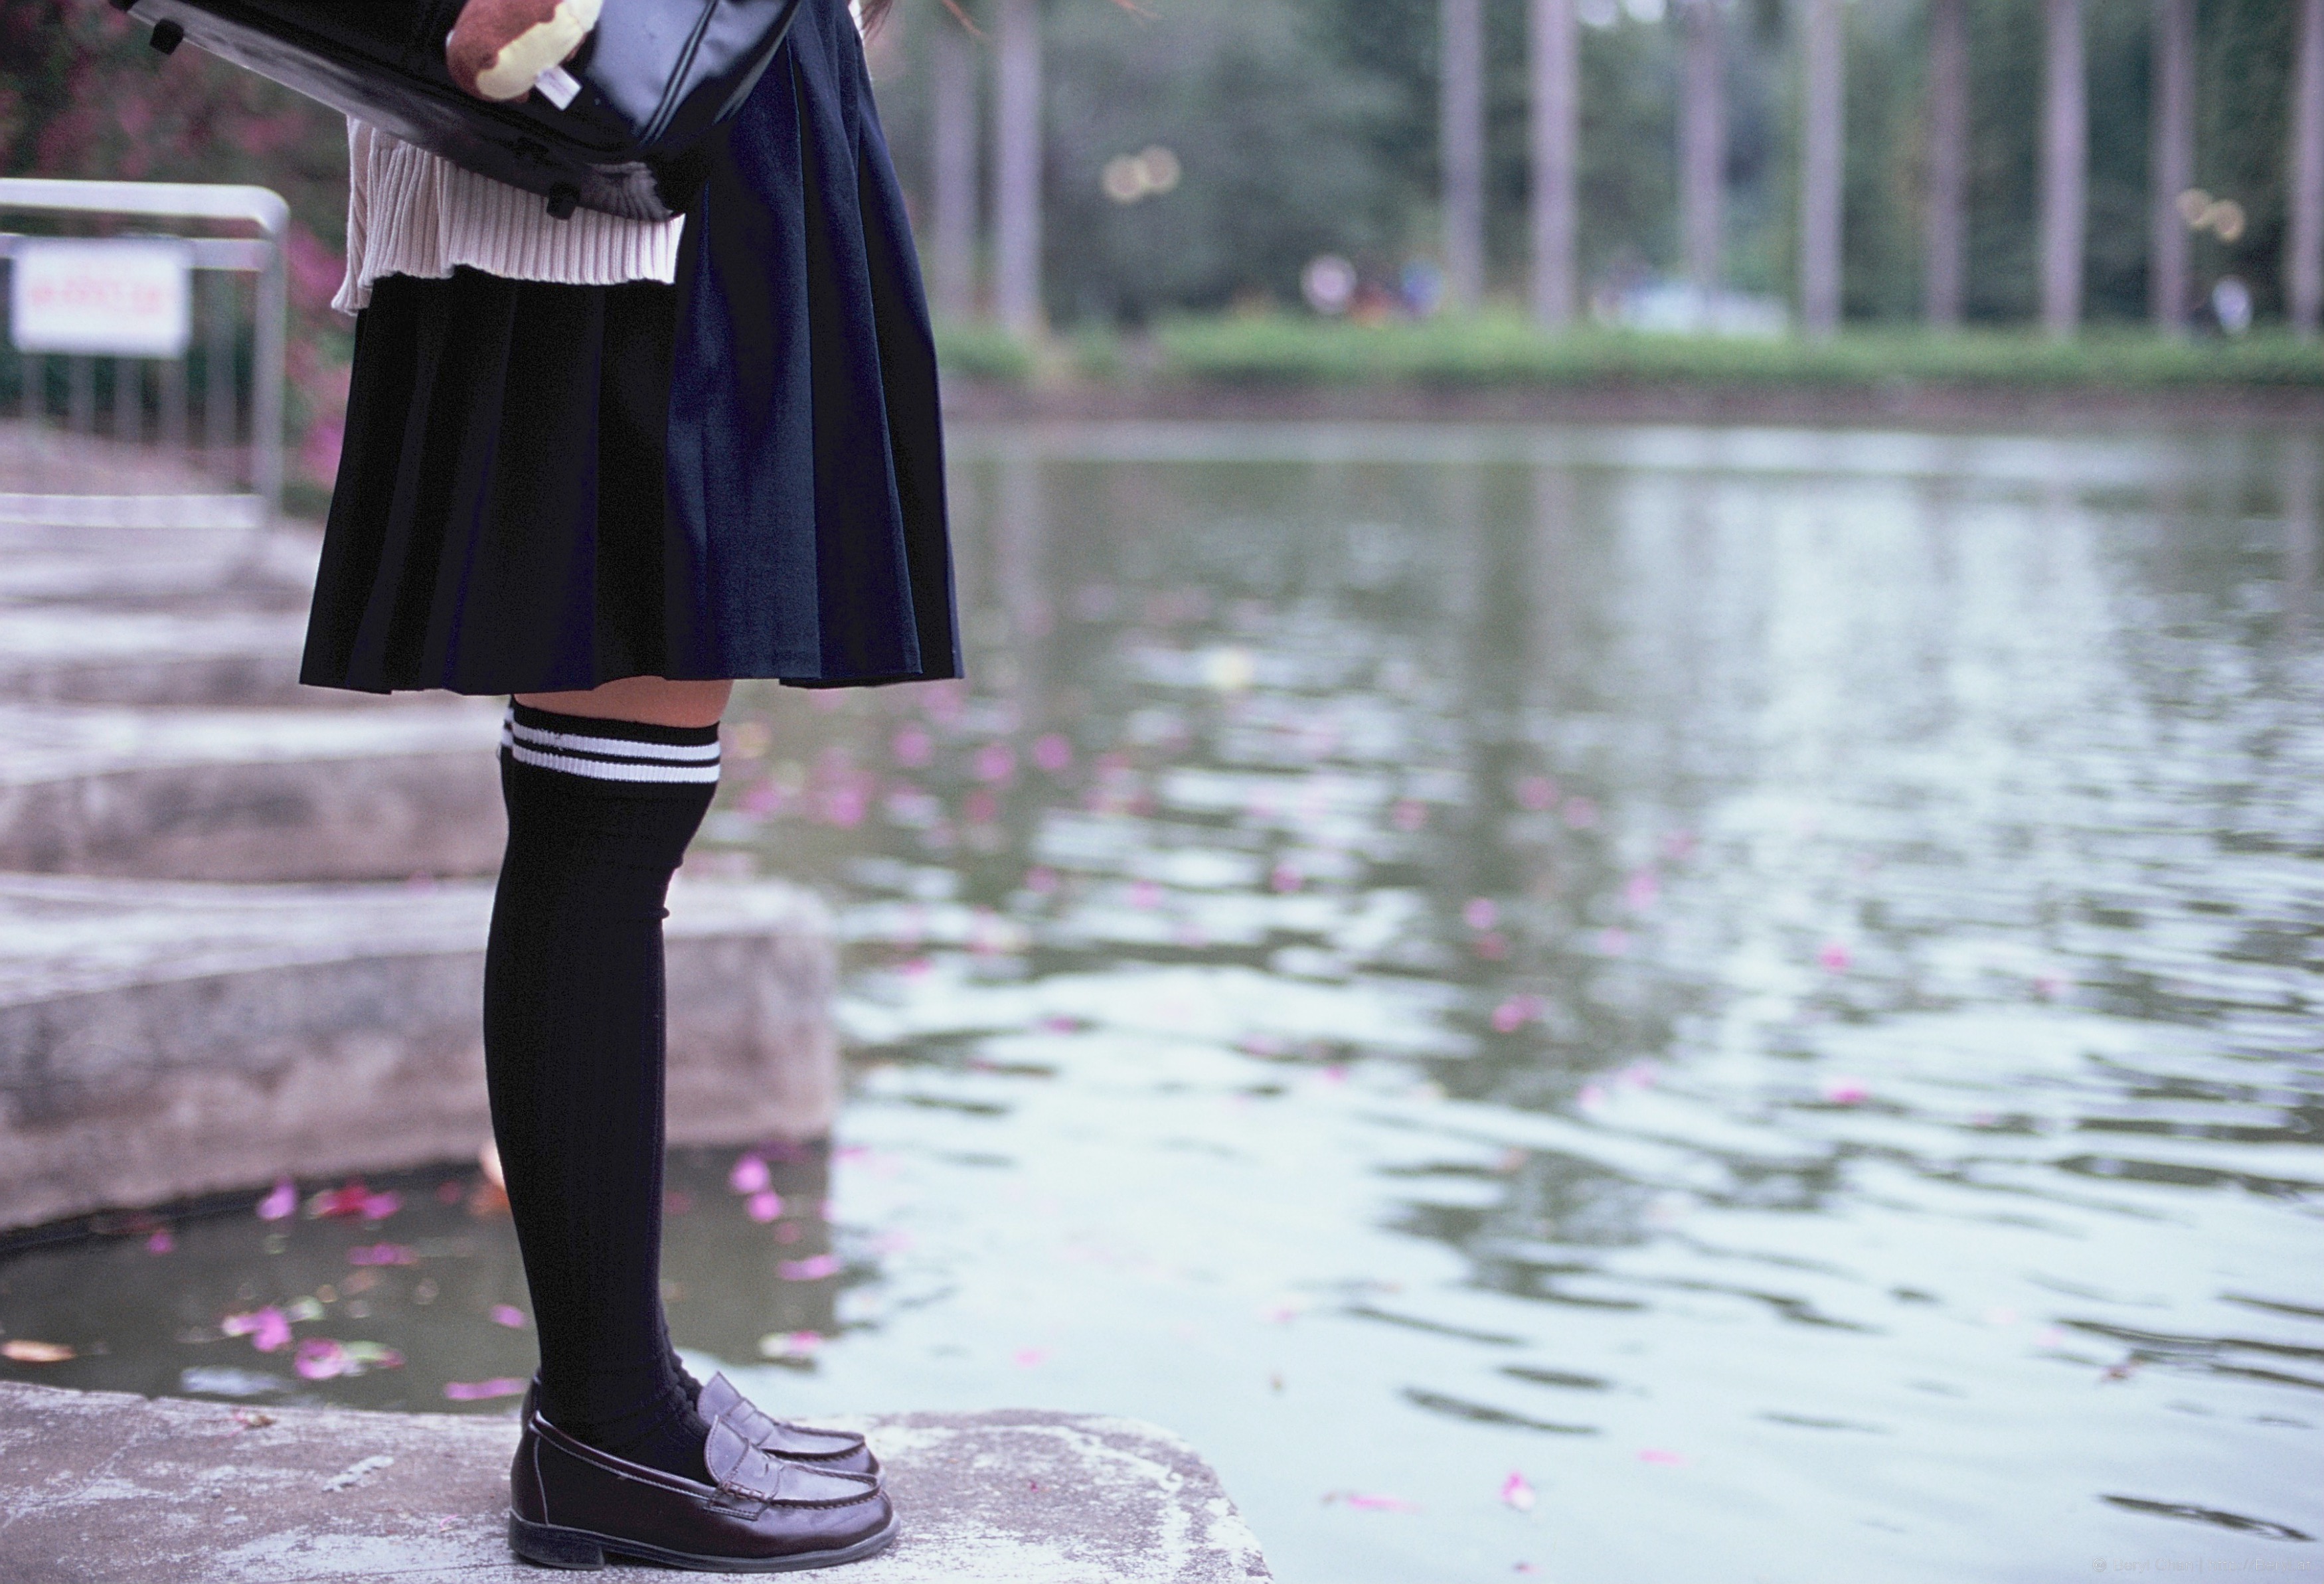
winter, girl, woman, rain, film, fujifilm, portrait, spring, fashion, nikon, clothing, black, lady, season, shoes, 50mm, dress, legs, footwear, faceless, uniform, school, skirt, side, socks, nikonf3, sailor, highschool, fujifilmvelvia100, rvp